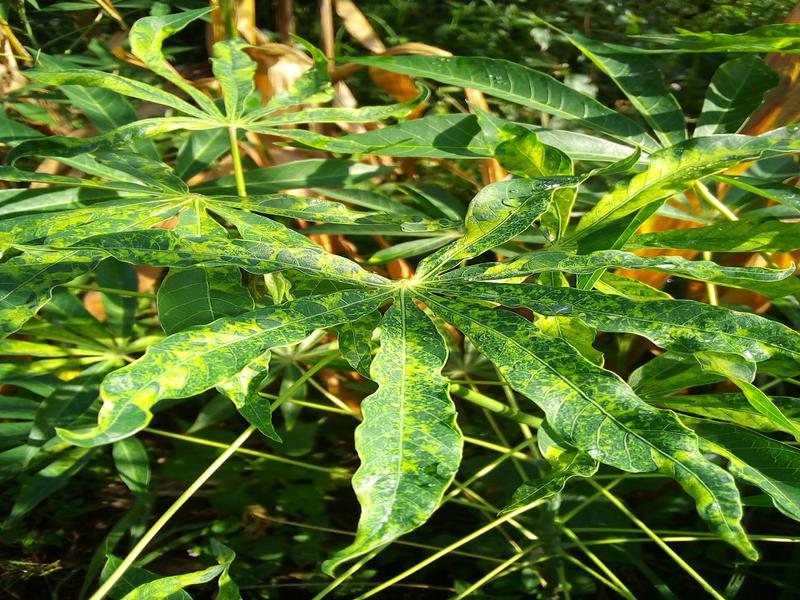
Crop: cassava
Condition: mosaic_disease